Christopher Wilson (lutenist)

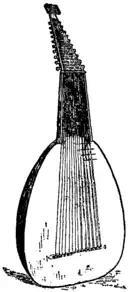
The Britannica Lute

Wilson studied the lute at the Royal College of Music in London with Diana Poulton. He has performed widely in Great Britain and abroad, as a soloist and with other prominent musicians and ensembles, such as Michael Chance, Fretwork and The Hilliard Ensemble.